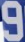
Number: 9